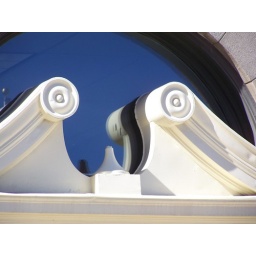
Detail above door of unidentified building in downtown Durham NC